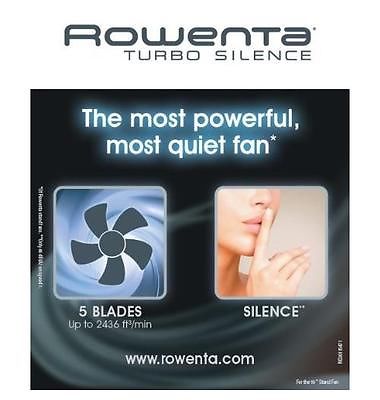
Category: fan